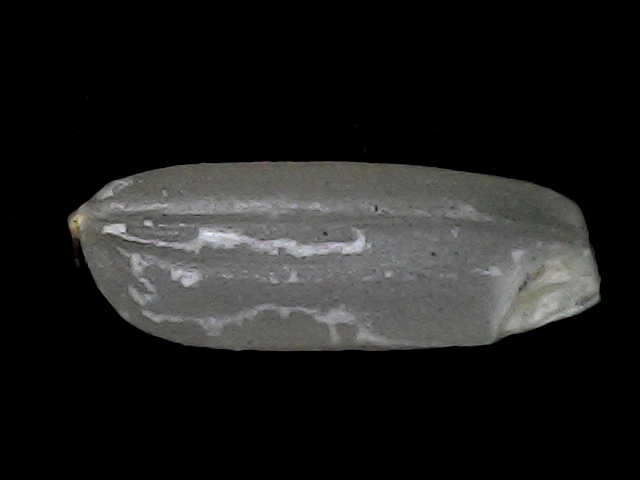
Rice variety: BD56